Knaresborough

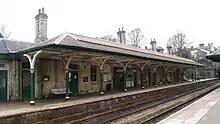
Knaresborough railway station

The railway age began in Knaresborough in 1848 with the opening of a railway station on Hay Park Lane; this was replaced with the current one three years later in 1851. The town had a railway line to Boroughbridge until it closed to passengers in 1950; it was dismantled in 1964.